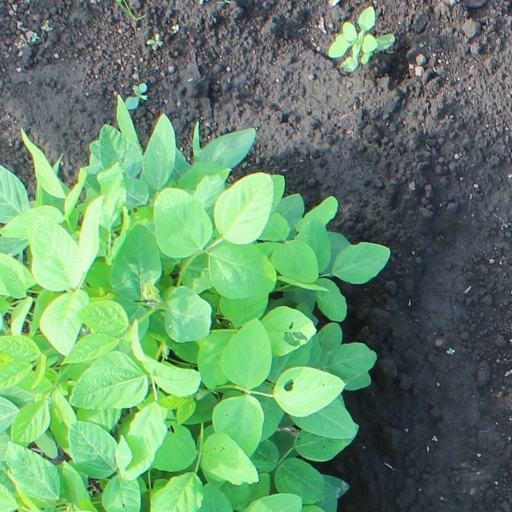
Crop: soybean